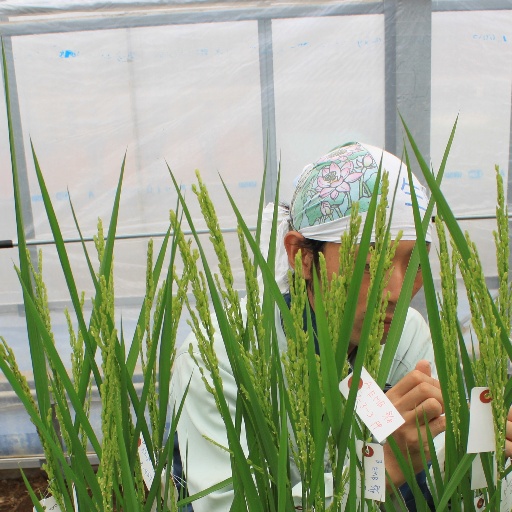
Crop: rice